Reformation in Zürich

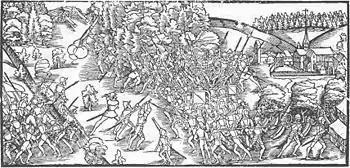
The forces of Zürich are defeated in the battle of Kappel (1548 etching).

Zwingli started the Reformation at the time when he was the preacher at Zürich's "Grossmünster", the main Roman Catholic church of the canton of Zürich. Katharina von Zimmern (1478-1547), the last abbess of the Fraumünster Abbey and the formal mistress of the city republic of Zürich, supported the peaceful introduction of the reformation. At the defeat of Zürich during the second war of Kappel, Zwingli and many of its supporters were killed in 1531, among them former monks of the monasteries Kappel, Rheinau and Rüti, then the first Reformed parish priests in the Reformed parishes that spread in the present canton of Zürich, among others in the Rüti Church. Following the Reformation, the abbeys were converted to public schools to educate "well-taught" Protestants, and so the Reformation survived. Maybe more importantly, the abolishment of the monasteries and their enormous property, buildings and estates, and primarily the income taxes by the cantonal farmers, were assigned to an according "Amt", a bailiwick of the according administratively functions on behalf of the city's government ("Rat"), thus also the financial base was established to prosper and to survive the loss of the first generation reformers. People of influence still supported the Reformation, the city's council, the former Roman Catholic clergy, and people mean and respected by the population, among them the publisher Christoph Froschauer and close friend of Zwingli, but also the second generation reformers as Heinrich Bullinger and Leo Jud.